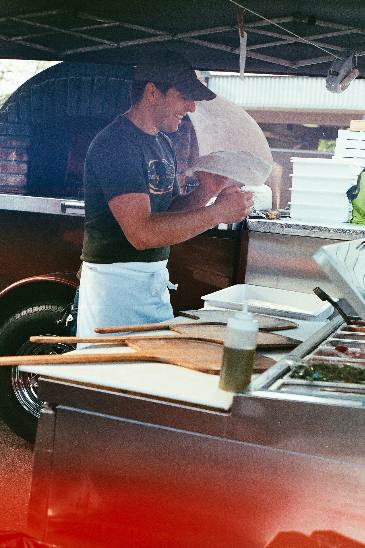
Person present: Yes